GWR 3000 Class

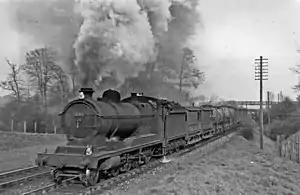
3043 at Seer Green in 1950

The Great Western Railway (GWR) 3000 Class was a class of 2-8-0 steam locomotive consisting of the ex-Railway Operating Division ROD 2-8-0. These were built by North British Locomotive Co. between 1917 and 1918. No examples have been preserved.